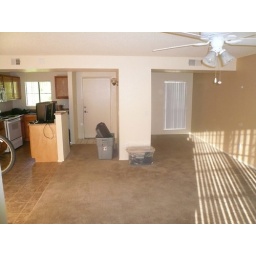
standing in living room, kitchen on left, main door in the middle and what is called the den on the right